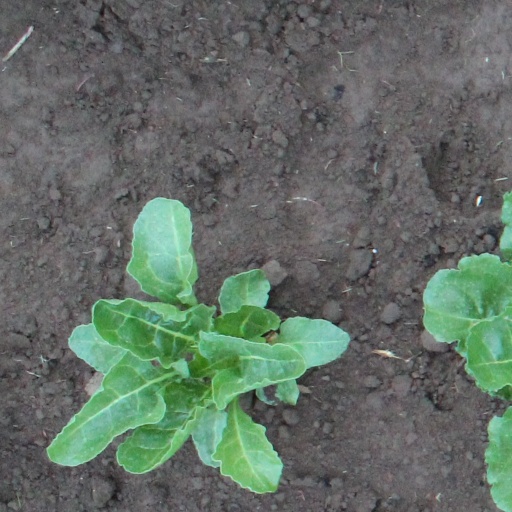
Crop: sugar beet